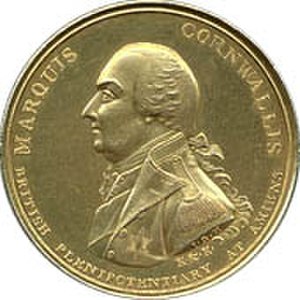
Charles Cornwallis
Charles Cornwallis
Charles Cornwallis, 1. marquess Cornwallis var en engelsk kommandant og koloniguvernør. I USA huskes han mest som britisk general i den amerikanske uafhængighedskrig. Hans nederlag i 1781 til en amerikansk–fransk styrke ved belejringen af Yorktown regnes ofte som slutningen på krigen.